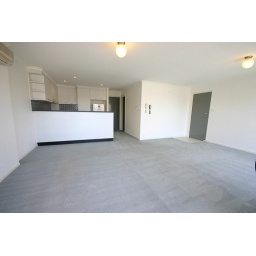
Looking from the balcony door in at the living area and kitchen. The door on the right is the entrance.